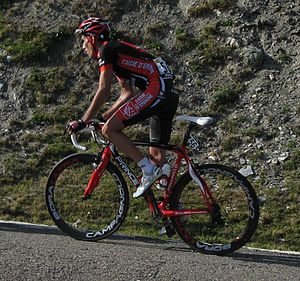
Alberto Losada
Alberto Losada Alguacil er en spansk professionel landevejsrytter, som kører for det spanske ProTour-hold Movistar Team.